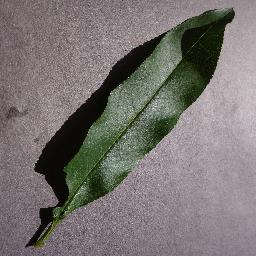
Label: Peach___healthy